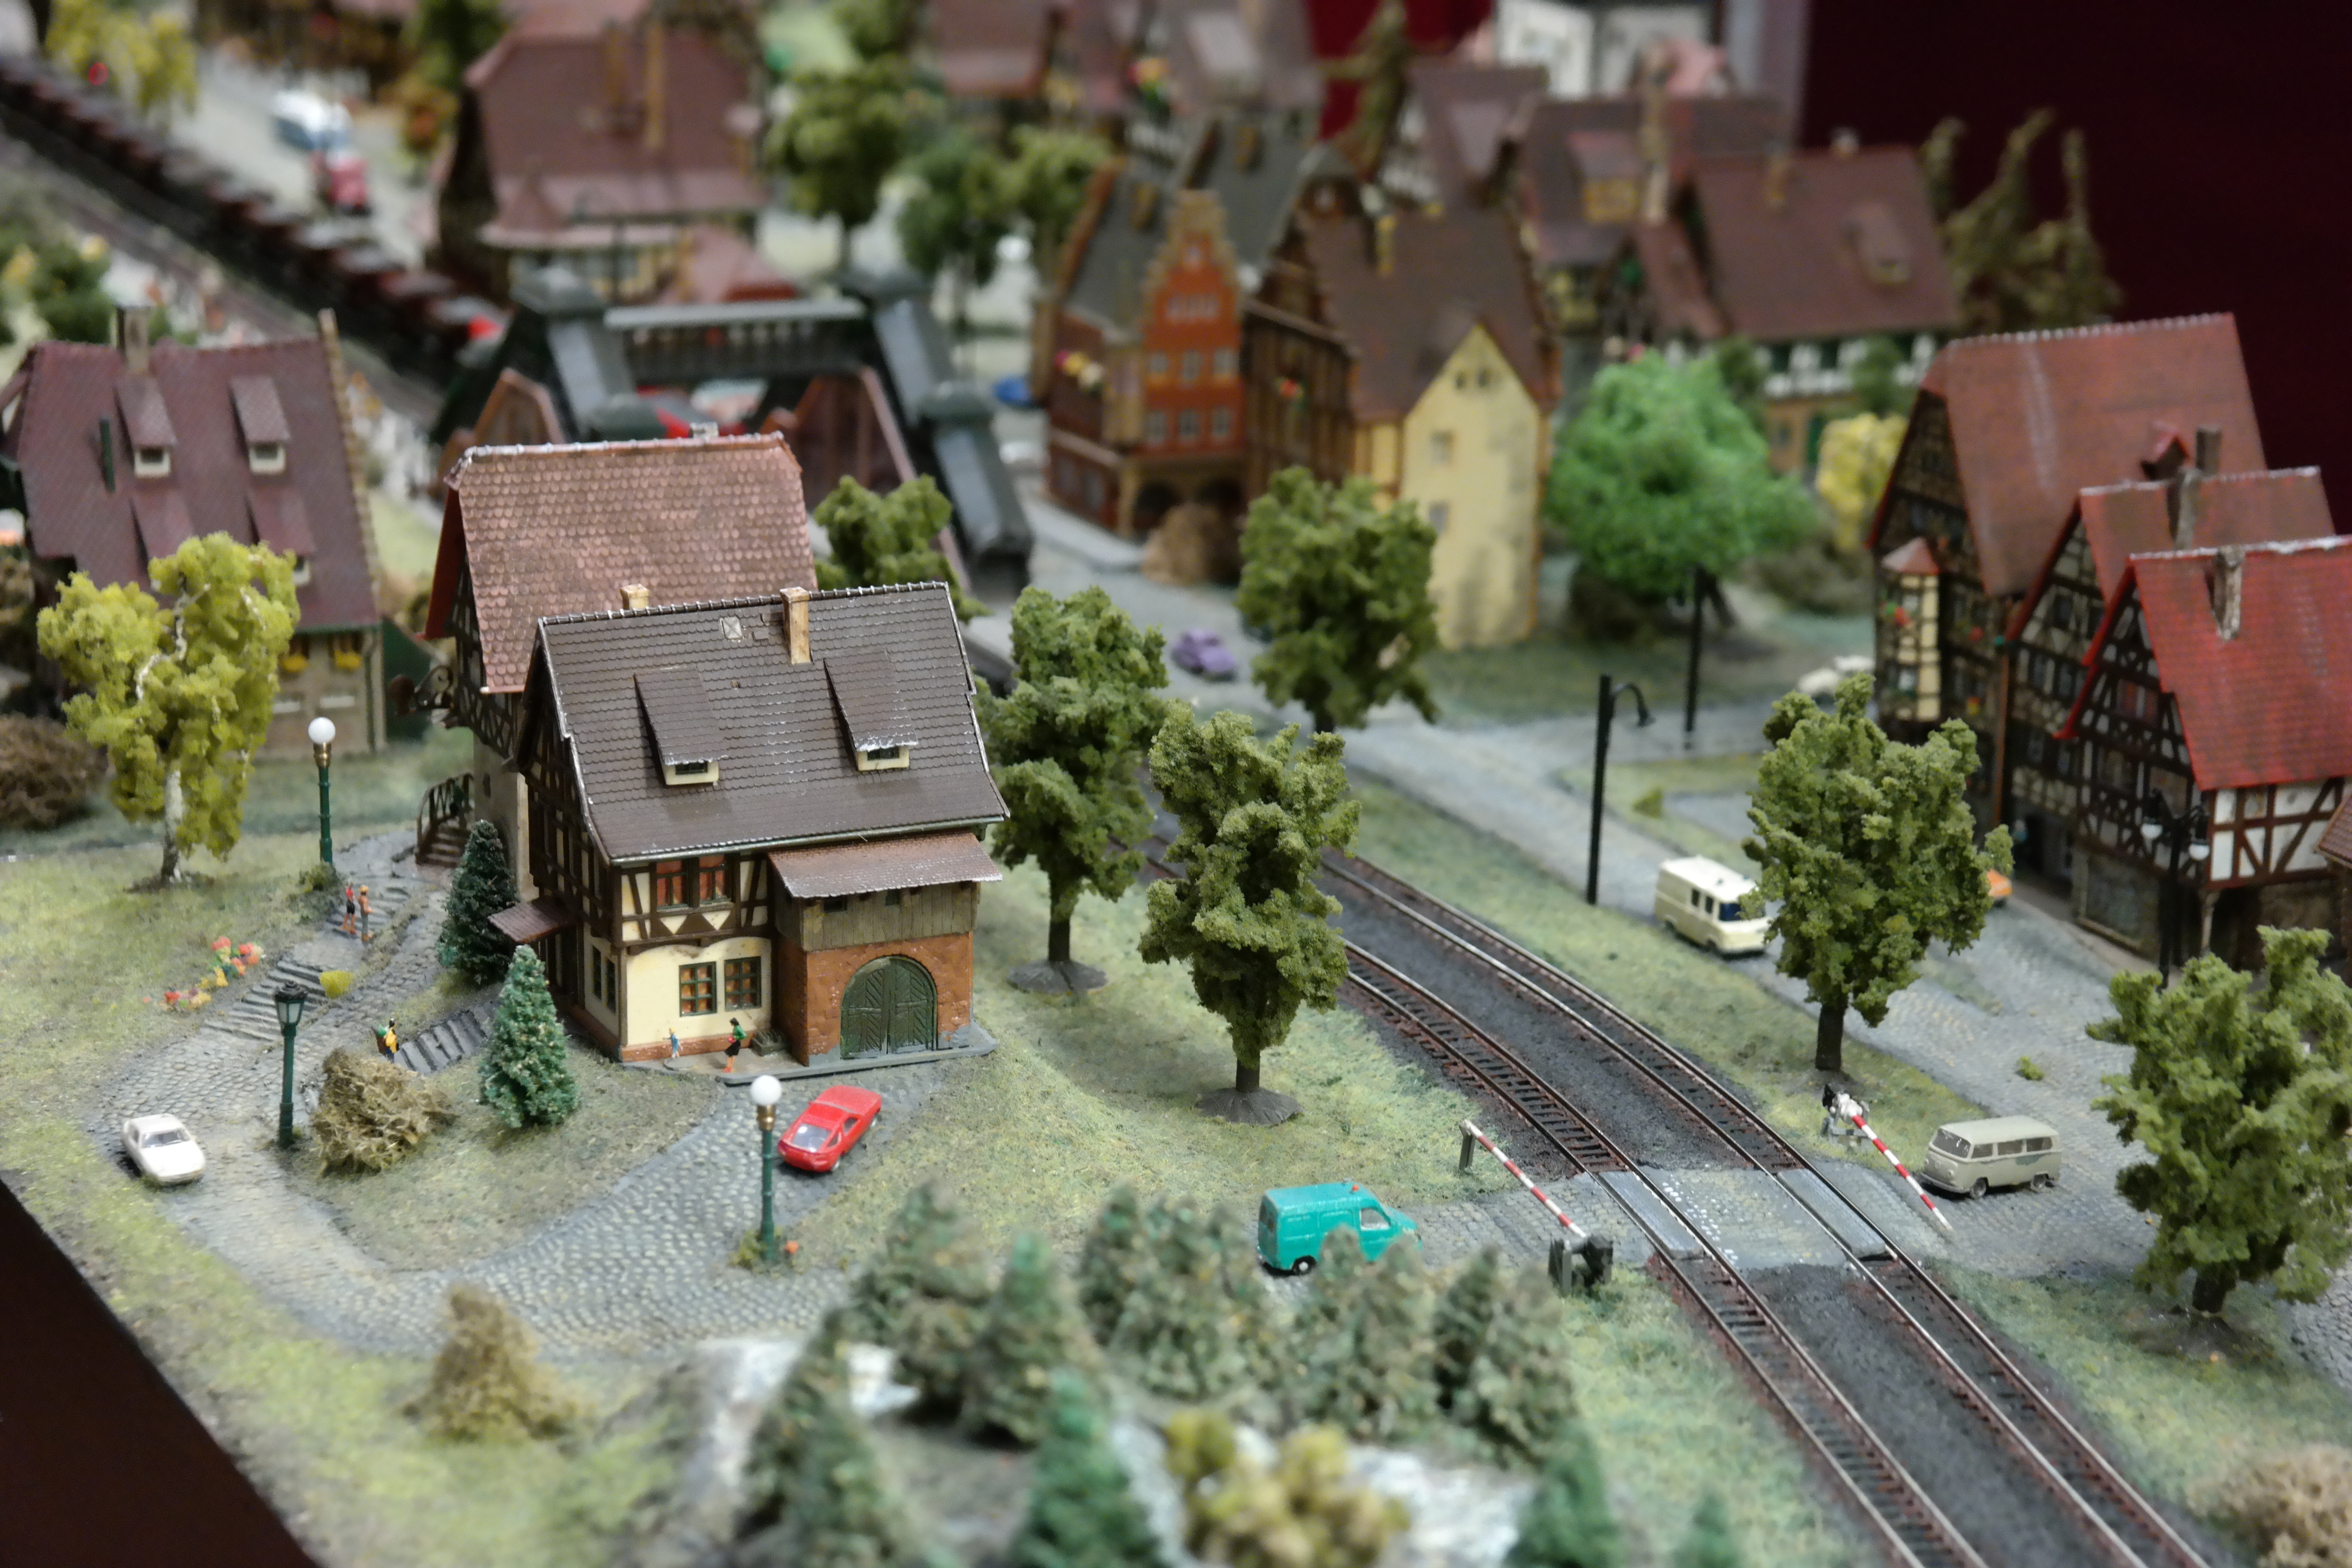
model, models, screenshot, model railroad layout, vastmodell, residential area, scale model, pc game